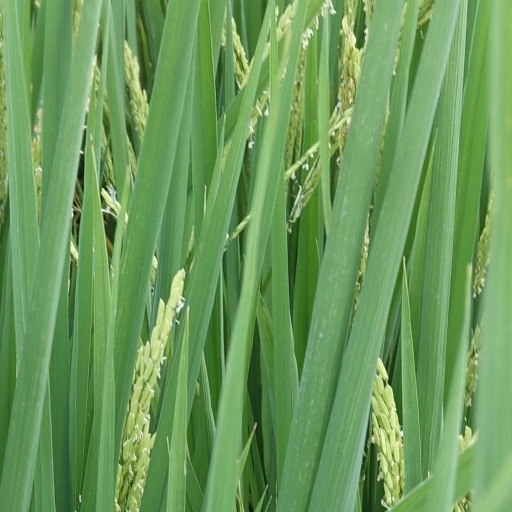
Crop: rice